Alec Fyfe

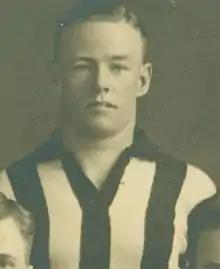
Fyfe in 1935

Alec Fyfe (12 August 1909 – 1 December 1973) was an Australian rules footballer who played for the Collingwood Football Club in the Victorian Football League (VFL).